Tineretului Park

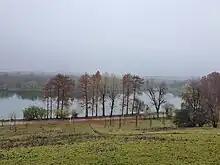
Tineretului Lake in Bucharest

Aside from green areas around the lake, the park contains a number of playgrounds as well as a navigable lake, utilised by leisure boats in summer. Tineretului Park contains the Sala Polivalentă, one of Bucharest's largest multi-purpose halls, used for concerts and indoor sporting events.